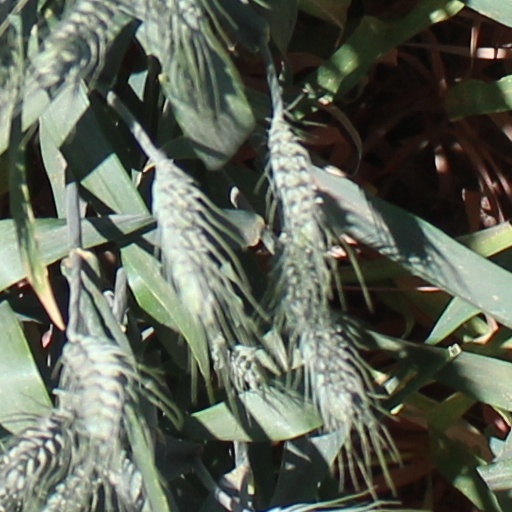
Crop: wheat